Gezawa

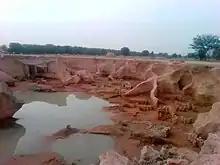
Traditional mudbrick making in Gezawa village.

Gezawa is a Local Government Area in Kano State, Nigeria. Gezawa Local Government Area administrative headquarters is in the town of Gezawa with its area council made up of Jogana, Gezawa,Mesar-Tudu, Gawo, Zango, Tumbau, Wangara, Sararin-Gezawa, Babawa, Ketawa and Tsamiya-Babba. It has an area of 340 km and a population of 282,069 at the 2006 census. Hausa and Fulani ethnic groups make up the majority of the local population. The majority religion practiced in the region is Islam, and the languages spoken there are Fulfulde and Hausa.